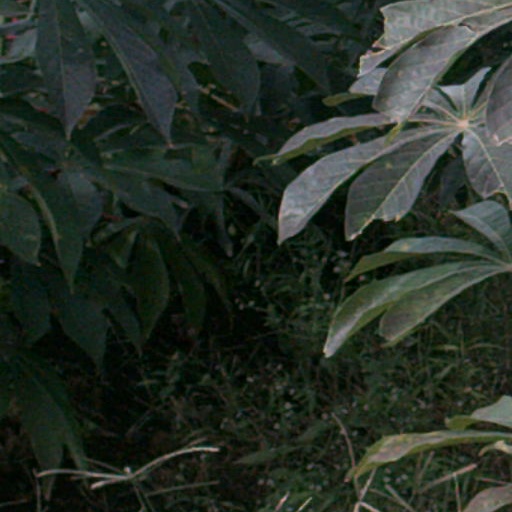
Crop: cassava